List of rivers of Cameroon

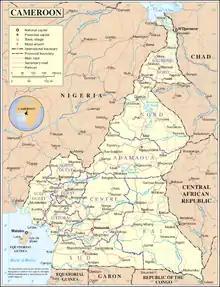
Map of Cameroon showing the main rivers and tributaries.

This is a list of rivers in Cameroon. This list is arranged by drainage basin, with respective tributaries indented under each larger stream's name.